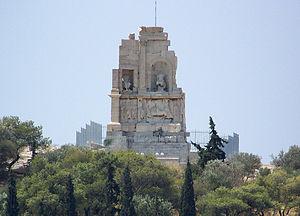
Monument de Philopappos à Athènes, Grèce.